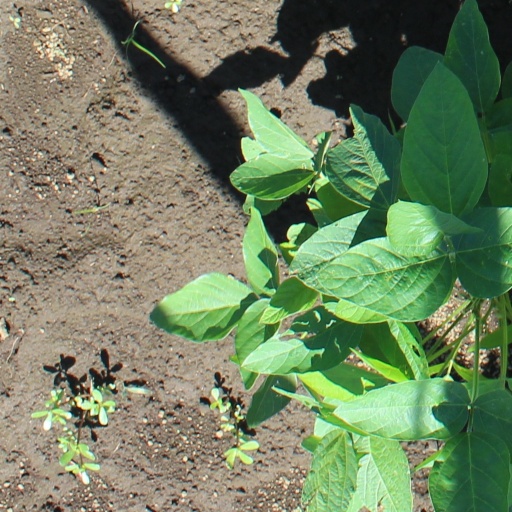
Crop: soybean